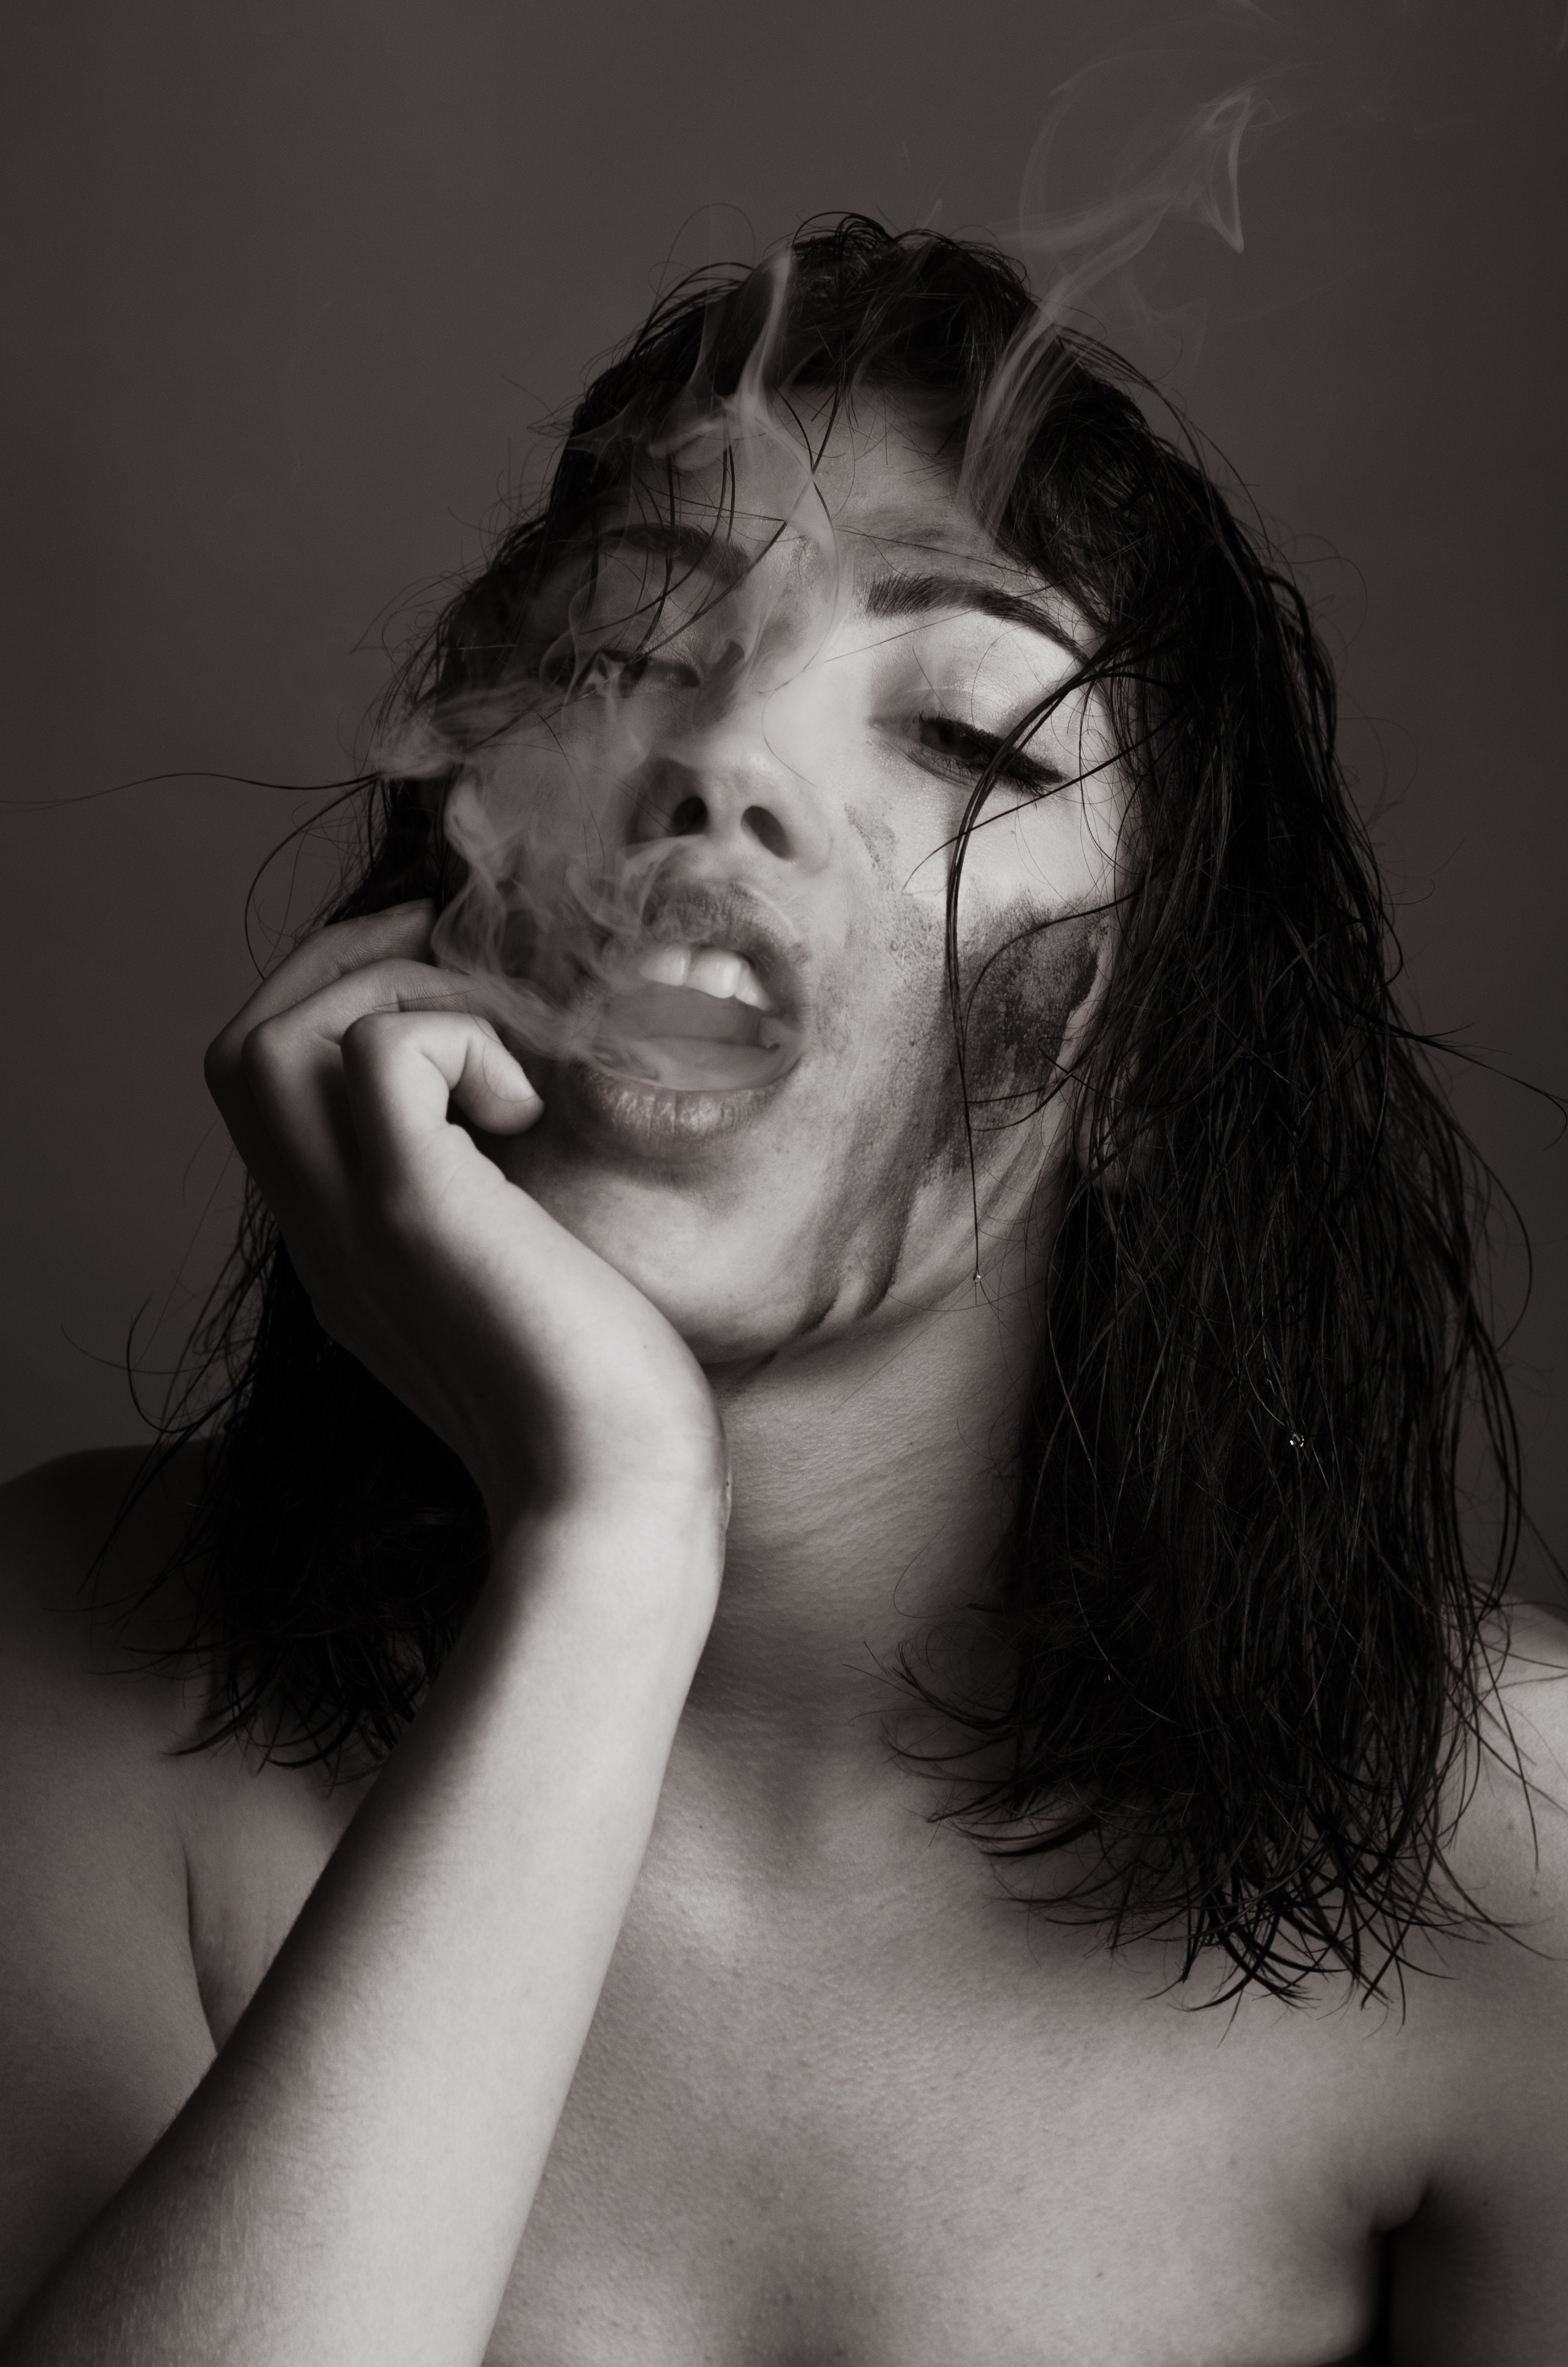
hand, person, black and white, girl, woman, hair, white, photography, smoke, smoking, female, mystery, portrait, model, young, fashion, black, monochrome, lady, facial expression, smile, makeup, mouth, human body, face, eye, head, photograph, skin, beauty, beautiful, pretty, organ, attractive, emotion, lipstick, smoker, sensual, photo shoot, sense, monochrome photography, portrait photography, art model